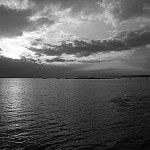
Label: B & W